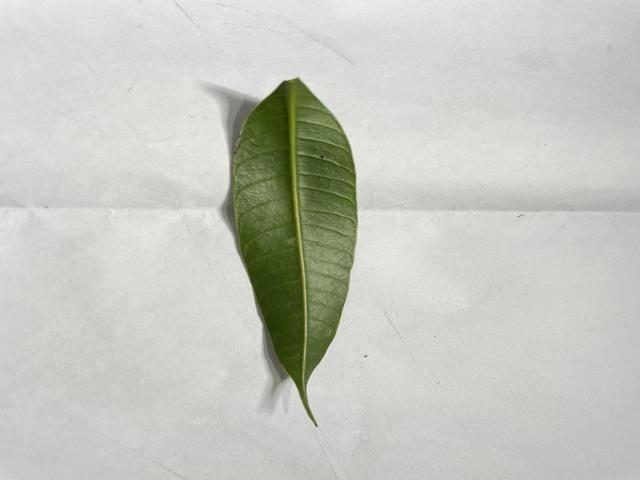
Mango leaf variety: Fazli